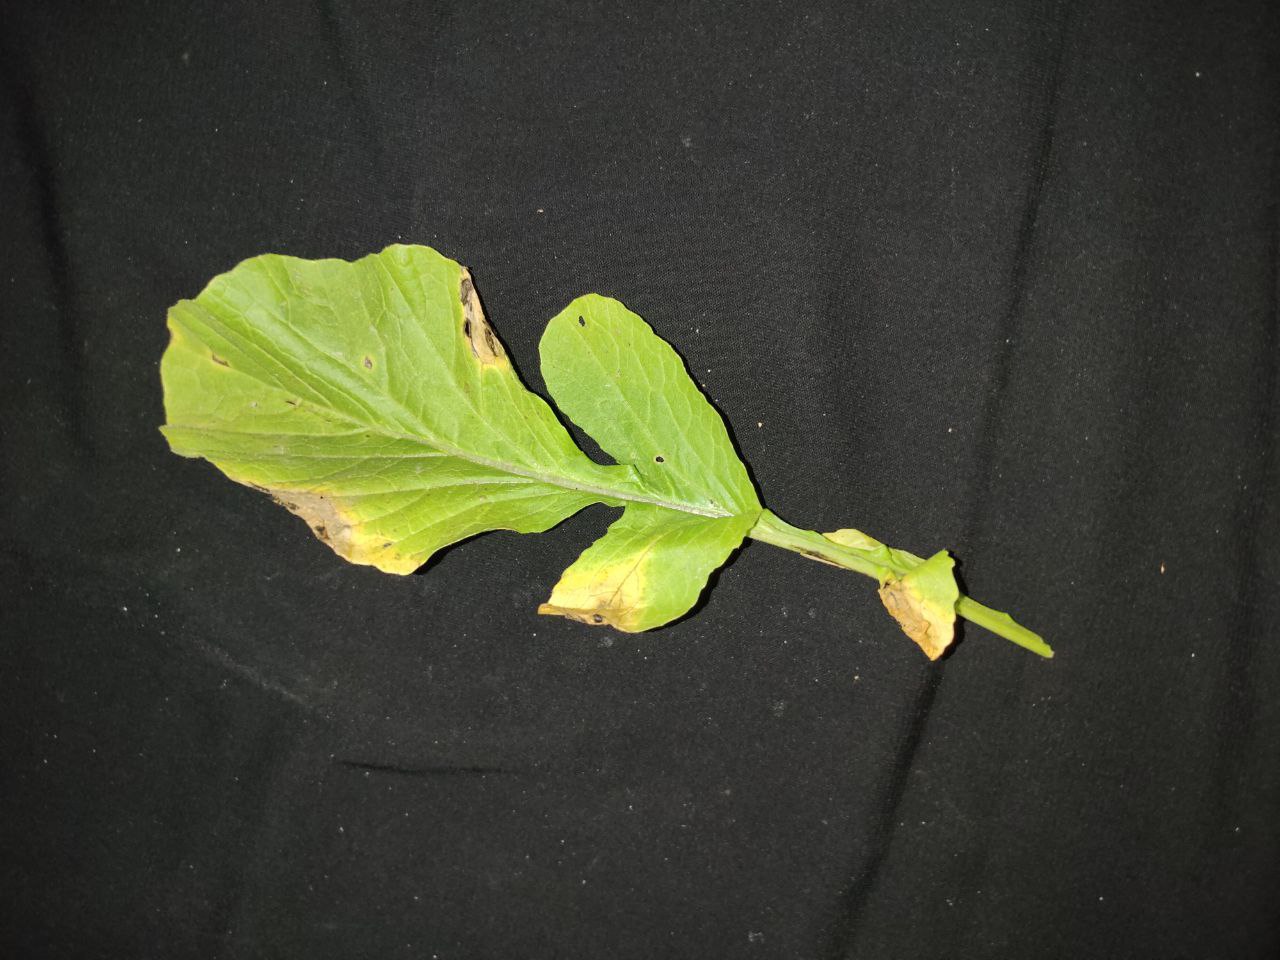
Label: Downey mildew